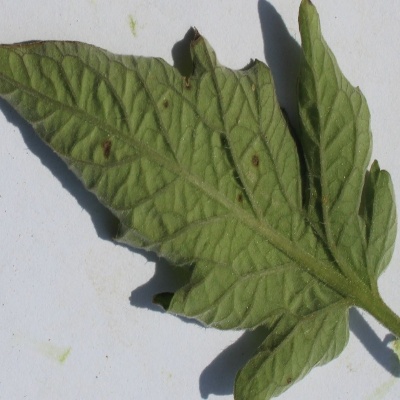
Crop: Tomato
Condition: septoria leaf spot